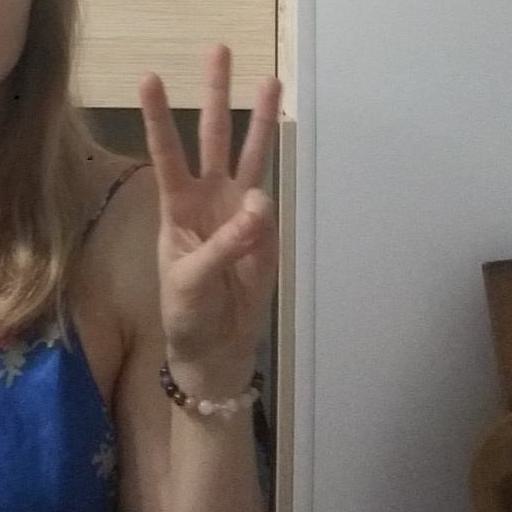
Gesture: three